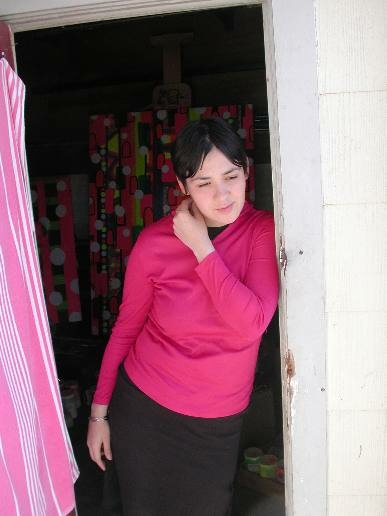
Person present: Yes